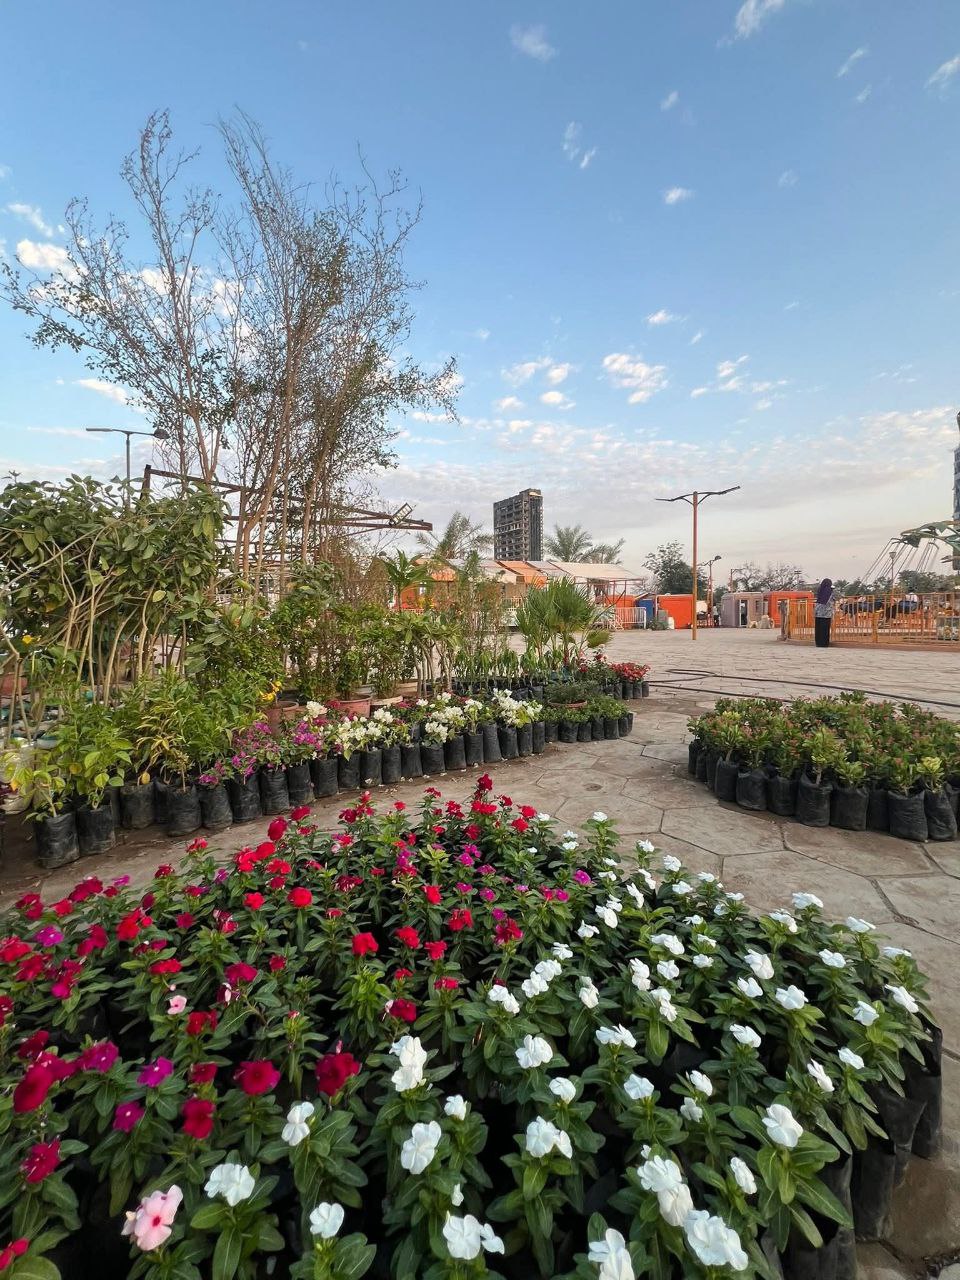
الوصف بالفصحى: حديقة زهور تحتوي على أنواع مختلفة من الزهور والشتلات والأشجار
الوصف بالعامية السودانية: حديقة ورود فيها انواع مختلفة من الورود والشتلات والشجر
التصنيف: Nature & Landscape